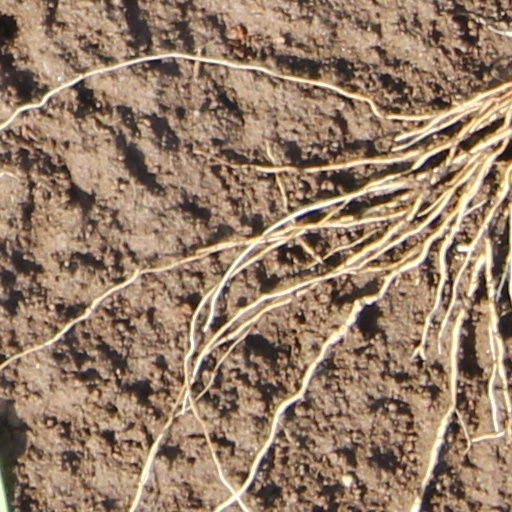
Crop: wheat